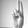
ASL letter: U